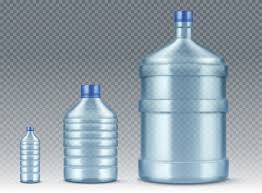
Waste category: plastic